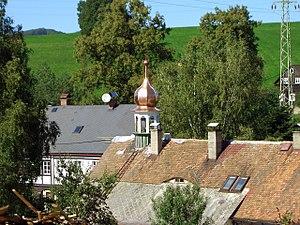
Kunratice est une commune du district de Děčín, dans la région d'Ústí nad Labem, en Tchéquie. Sa population s'élevait à 252 habitants en 2018.